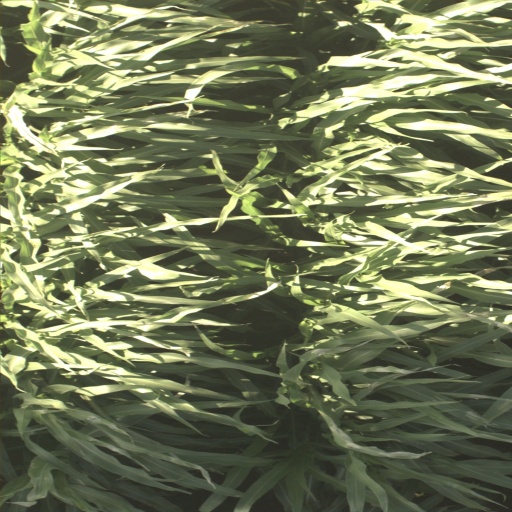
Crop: sorghum